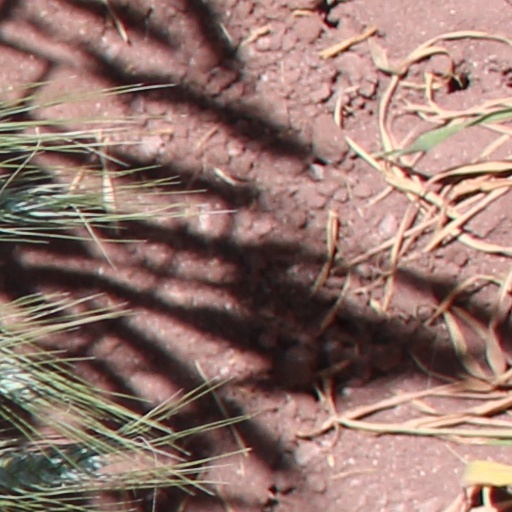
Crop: wheat